Martin Dodge

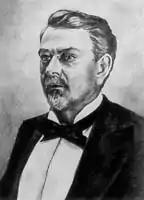

Martin Dodge (May 27, 1851 – April 23, 1931) was an American administrator. Dodge was appointed Interim Director of the Office of Road Inquiry in August 1898 when his predecessor, General Roy Stone, vacated the office to serve in the Spanish–American War. General Stone resumed his duties as Director on January 31, 1899. He resigned on October 23, 1899, and Dodge was reappointed and served until 1905.